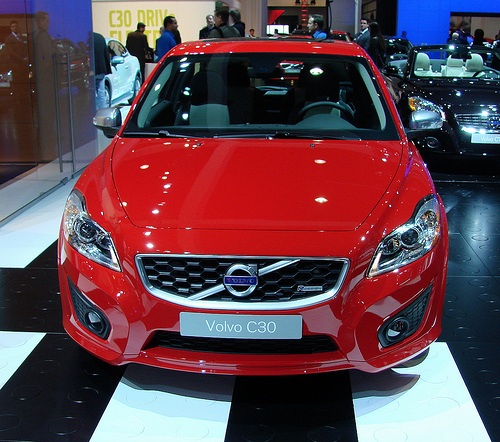
Car model: 2012 Volvo C30 Hatchback